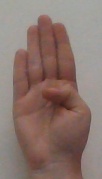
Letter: kaaf